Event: Nepal Earthquake
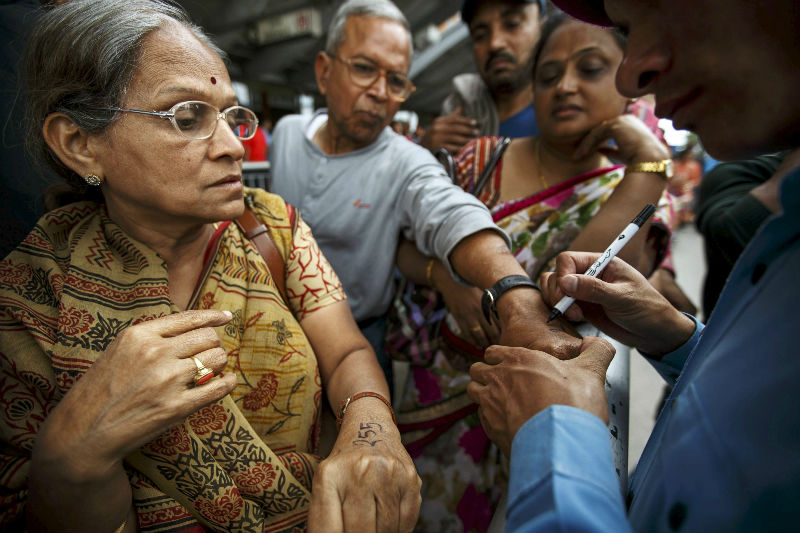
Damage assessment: damage